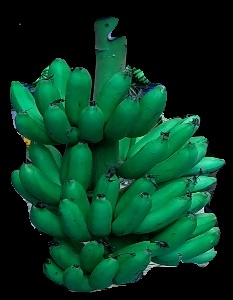
Variety: rasbale
Grade: grade1